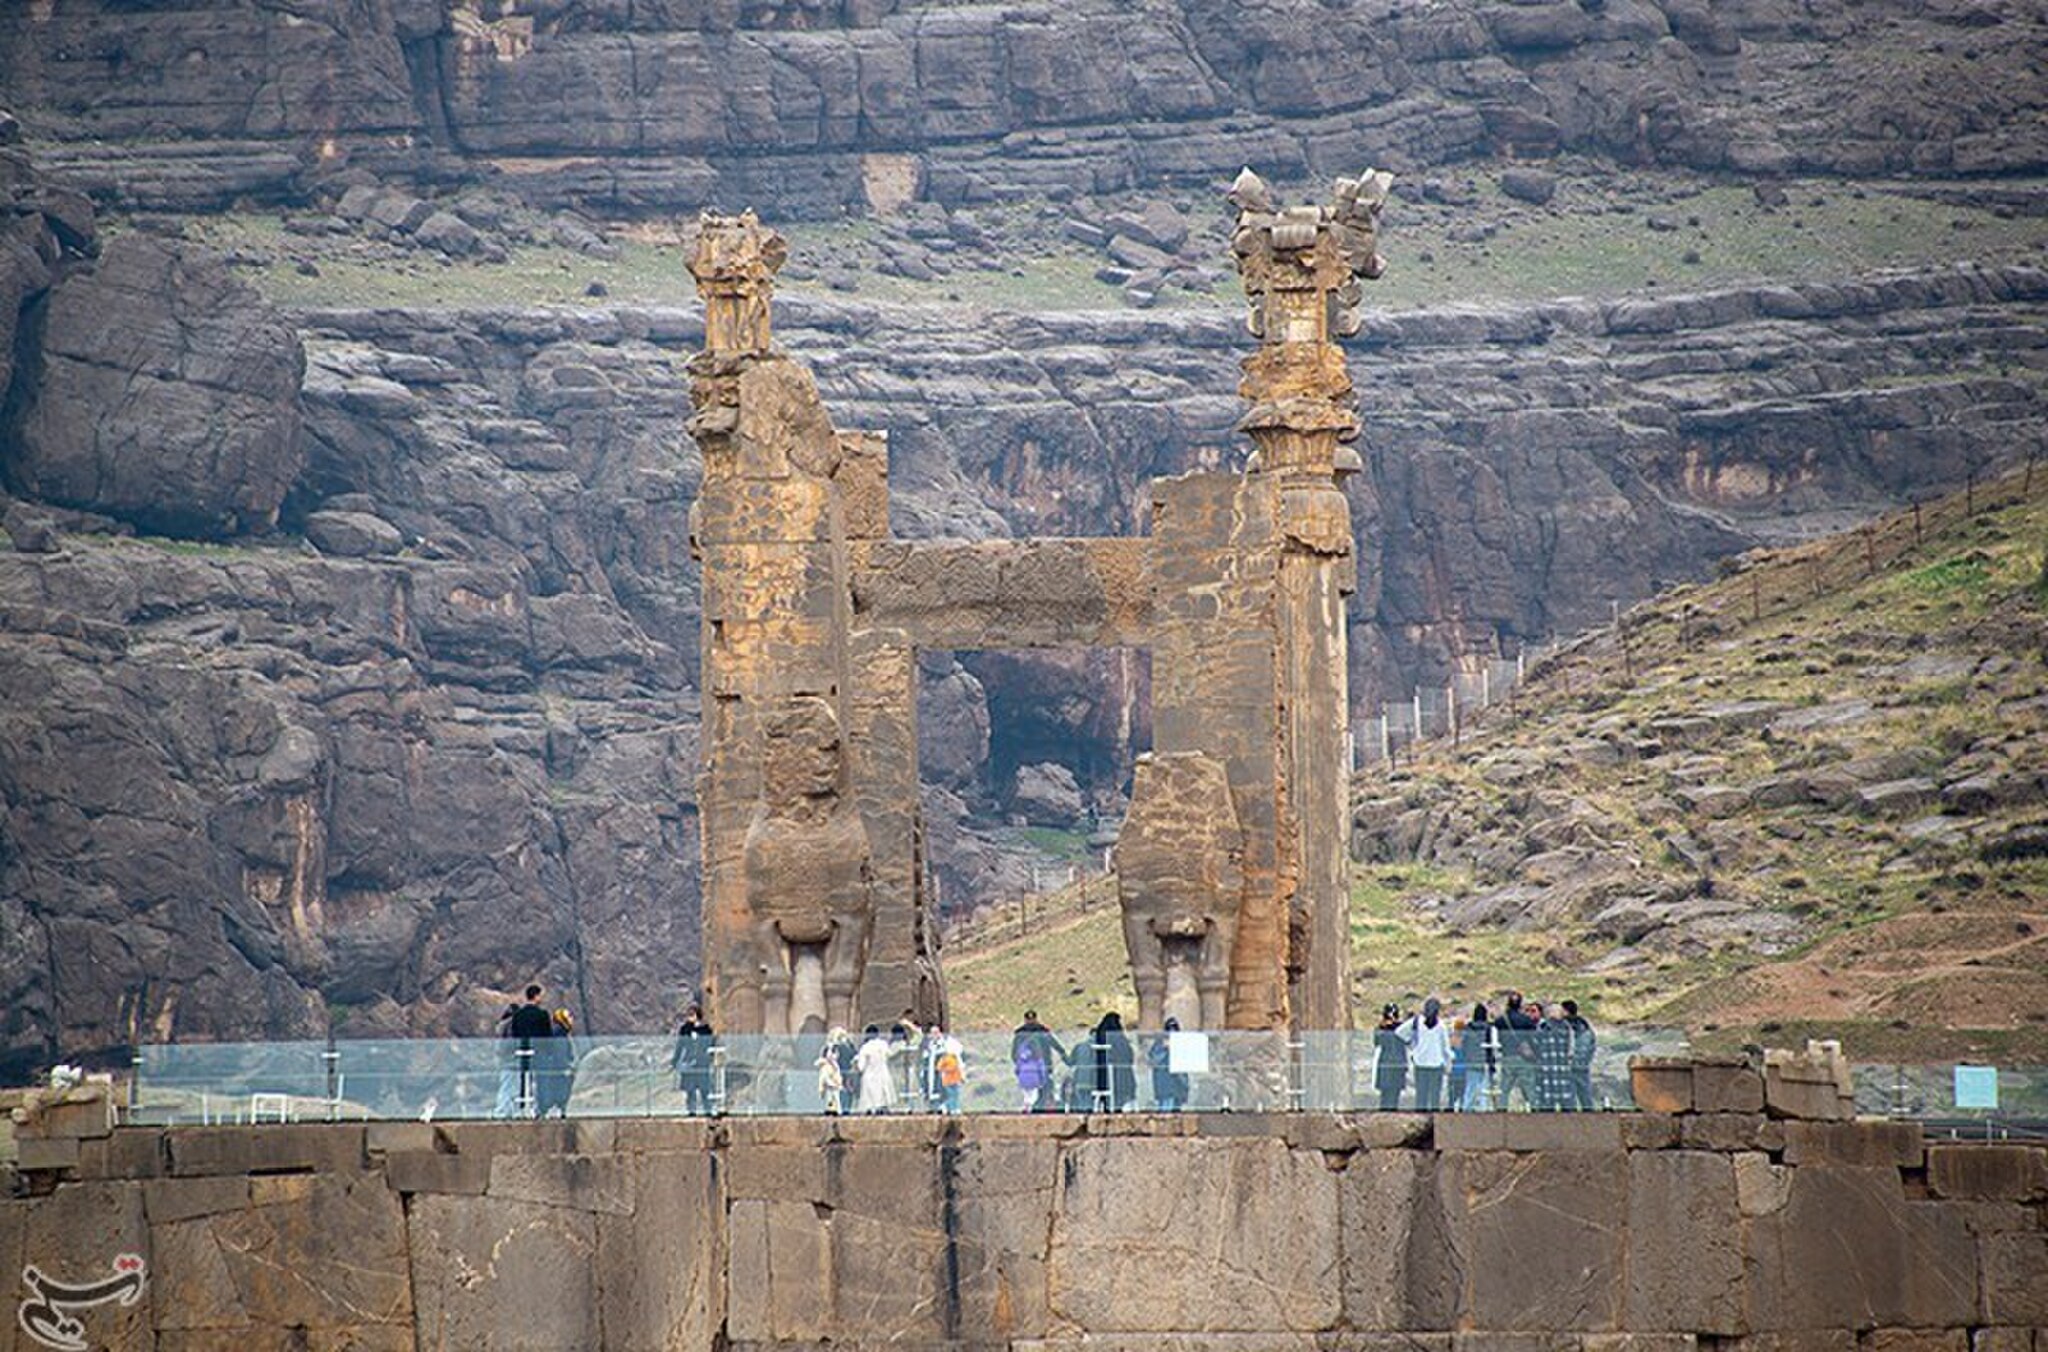
Title: Persepolis 29 March 2025 38
Description: In this ancient city, there is a palace called Persepolis, which was built during the reigns of Darius the Great, Xerxes, and Artaxerxes I and was inhabited for about 200 years
Date: 2025-03-29
Categories: 2025 in Persepolis, Photos by Amir Sadeghian for Tasnim News Agency, Photos from Tasnim News Agency